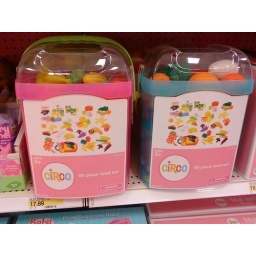
Multimedia Message.             Plastic food in pink and blue